Wafi City

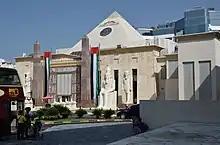
Wafi Mall

The main feature of Wafi is the mall, called Wafi Mall. Opened in 1991, the mall includes over 300 stores. Wafi Mall features stained glass ceilings, with scenes selected from mosques and temples across the Islamic world.